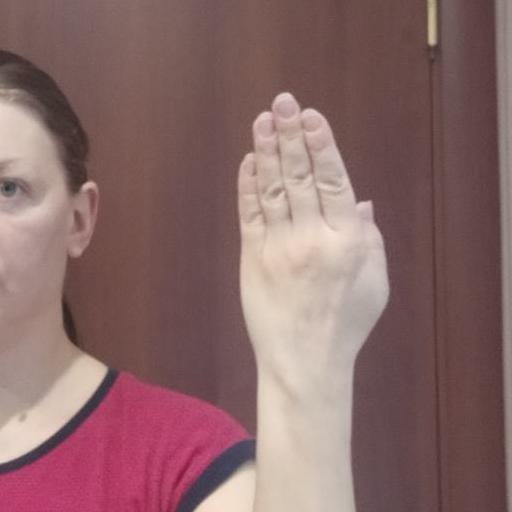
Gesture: stop_inverted